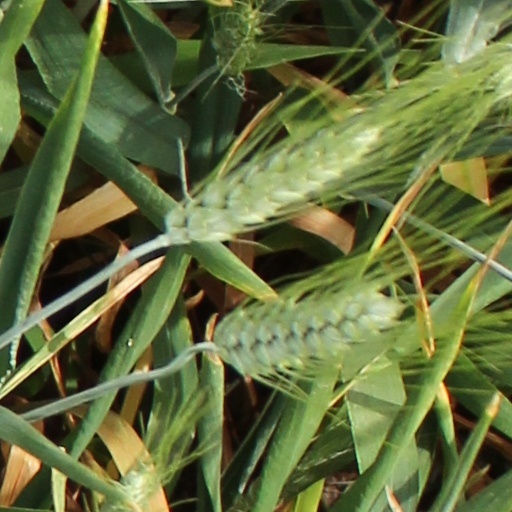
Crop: wheat